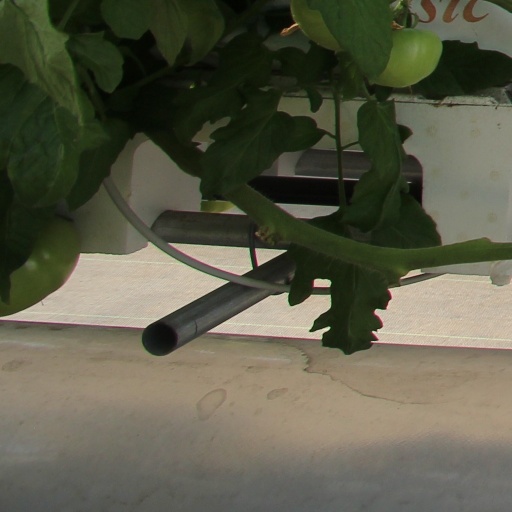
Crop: tomato